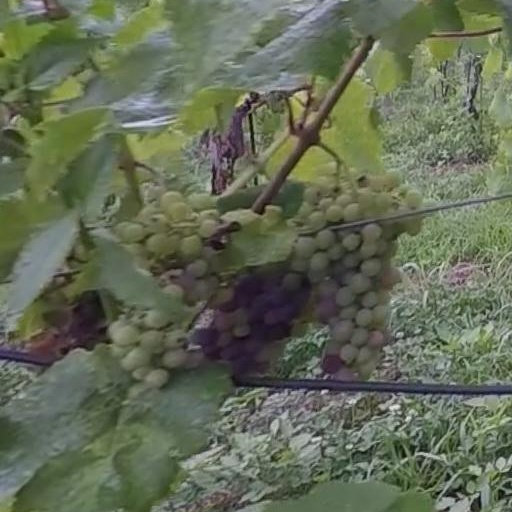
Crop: grape